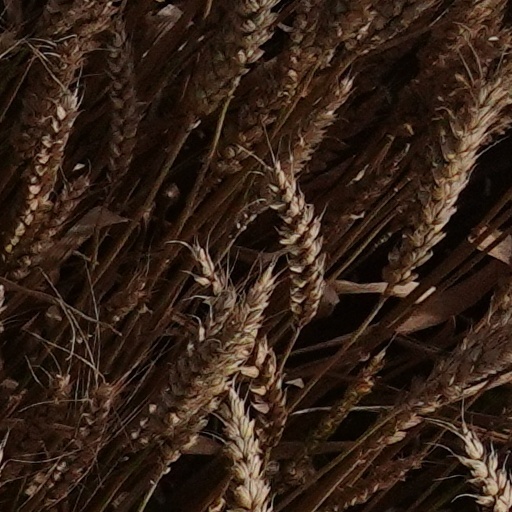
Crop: wheat